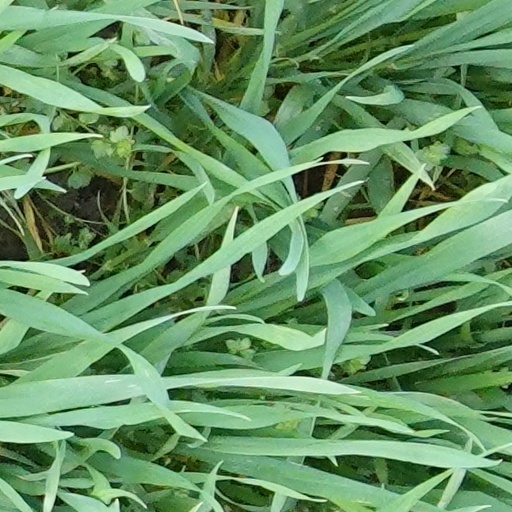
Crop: wheat